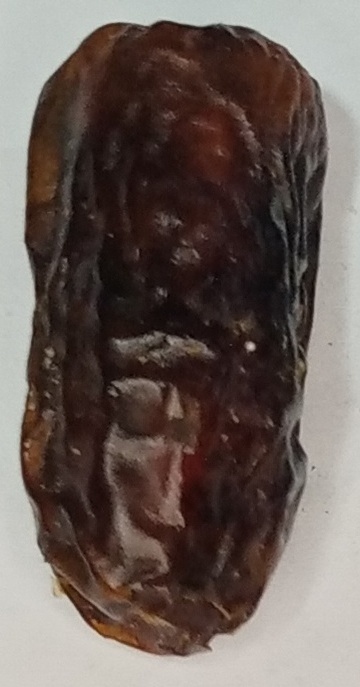
Variety: gajar
Size: large
Grade: grade-1